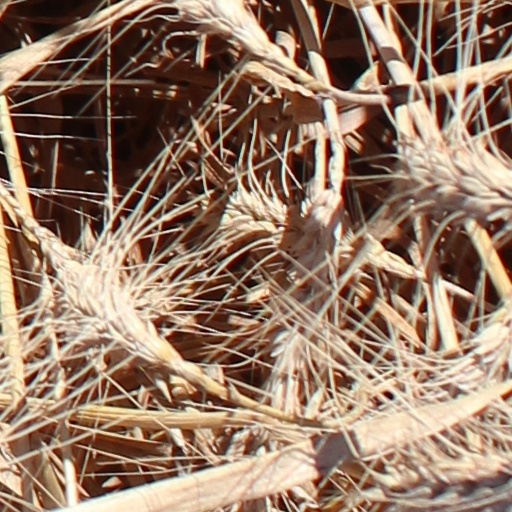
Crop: wheat